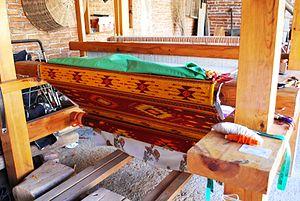
Les textiles mexicains sont le fruit d'une longue histoire, remontant au moins à -1400. Avant la période hispanique, les fibres végétales utilisées provenaient principalement du yucca, du palmier ou de plantes succulentes, ainsi que du coton dans les plaines du sud au climat plus chaud. Après la chute de l'Empire aztèque, les espagnols amènent avec eux de nouvelles matières premières, comme la soie et la laine, ainsi que des techniques européennes comme l'utilisation du métier à tisser. Les styles vestimentaires changent aussi significativement. Les tissus sont produits dans des ateliers ou de façon domestique jusqu'à l'époque de Porfirio Díaz, qui correspond à la mécanisation du tissage, apportée par les français. De nos jours, les textiles pour l'habillement ou d'autres applications sont fabriqués industriellement ou par des artisans. Les produits encore fabriqués à la main comptent notamment des vêtements pré-hispaniques comme des huipils ou des sarapes, souvent brodés. Les habits, les tapis et d'autres pièces sont faits à partir de fibres et de teintures naturelles.